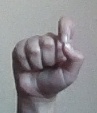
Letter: fa